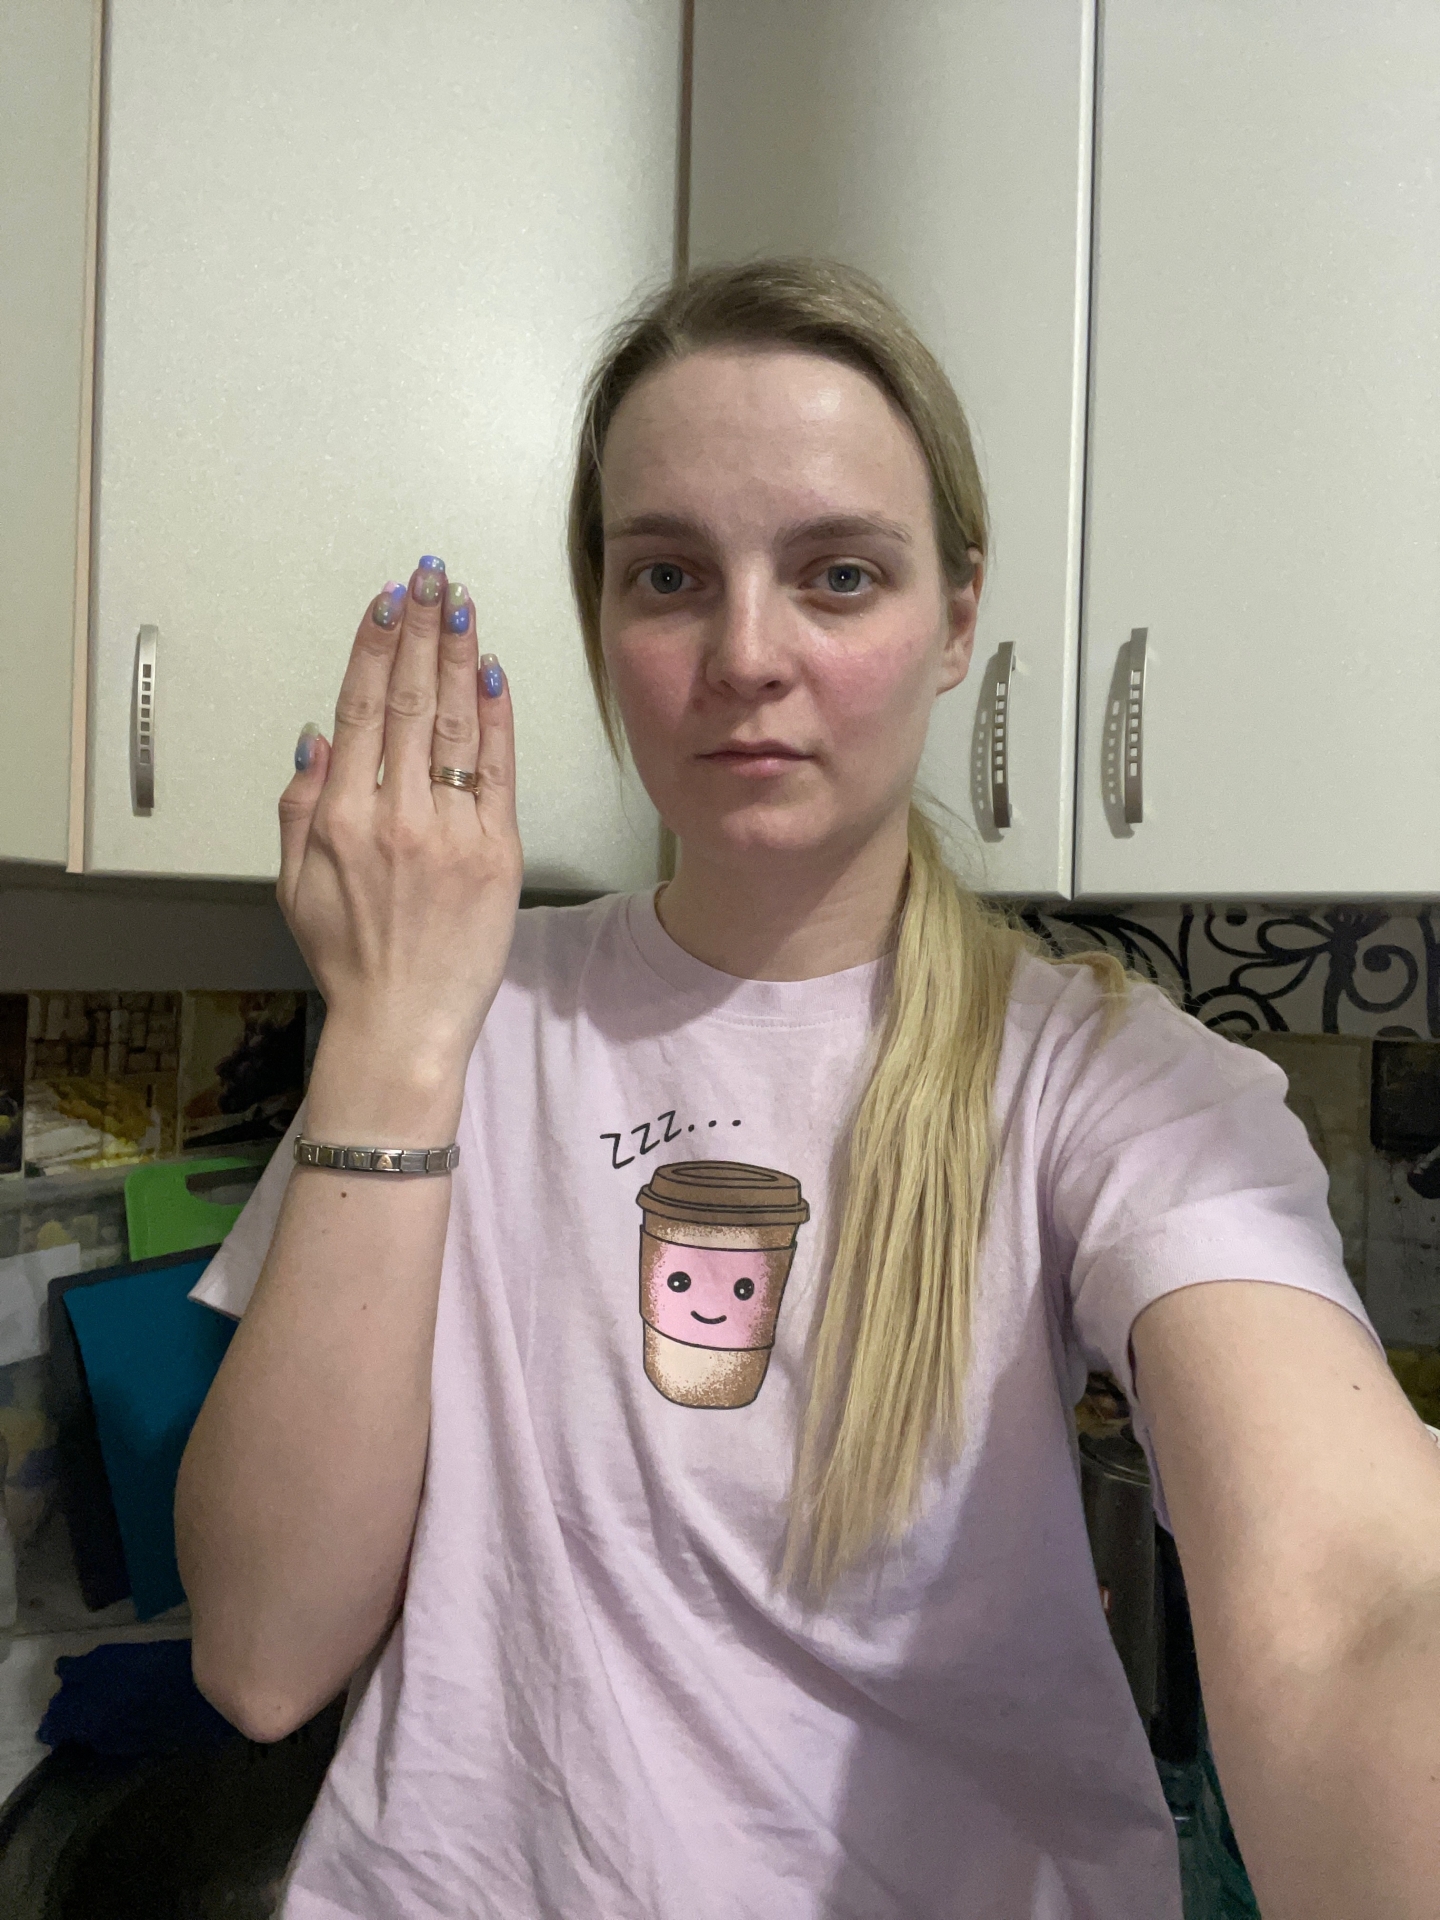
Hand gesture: stop_inverted